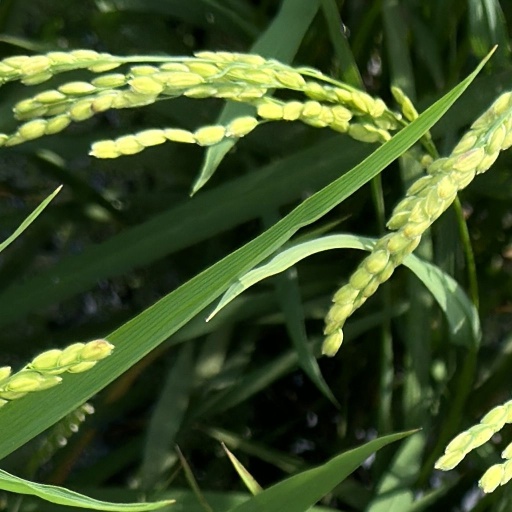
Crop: rice